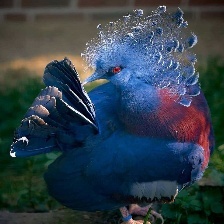
Species: VICTORIA CROWNED PIGEON
Scientific name: GOURA VICTORIA